Chennai Mathematical Institute

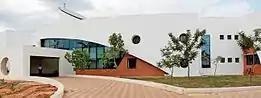
CMI Main Building

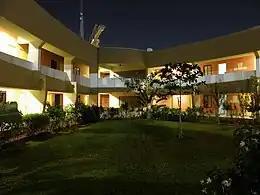

CMI began as the School of Mathematics, SPIC Science Foundation, in 1989. The SPIC Science Foundation was set up in 1986 by Southern Petrochemical Industries Corporation (SPIC) Ltd., one of the major industrial houses in India, to foster the growth of science and technology in the country.